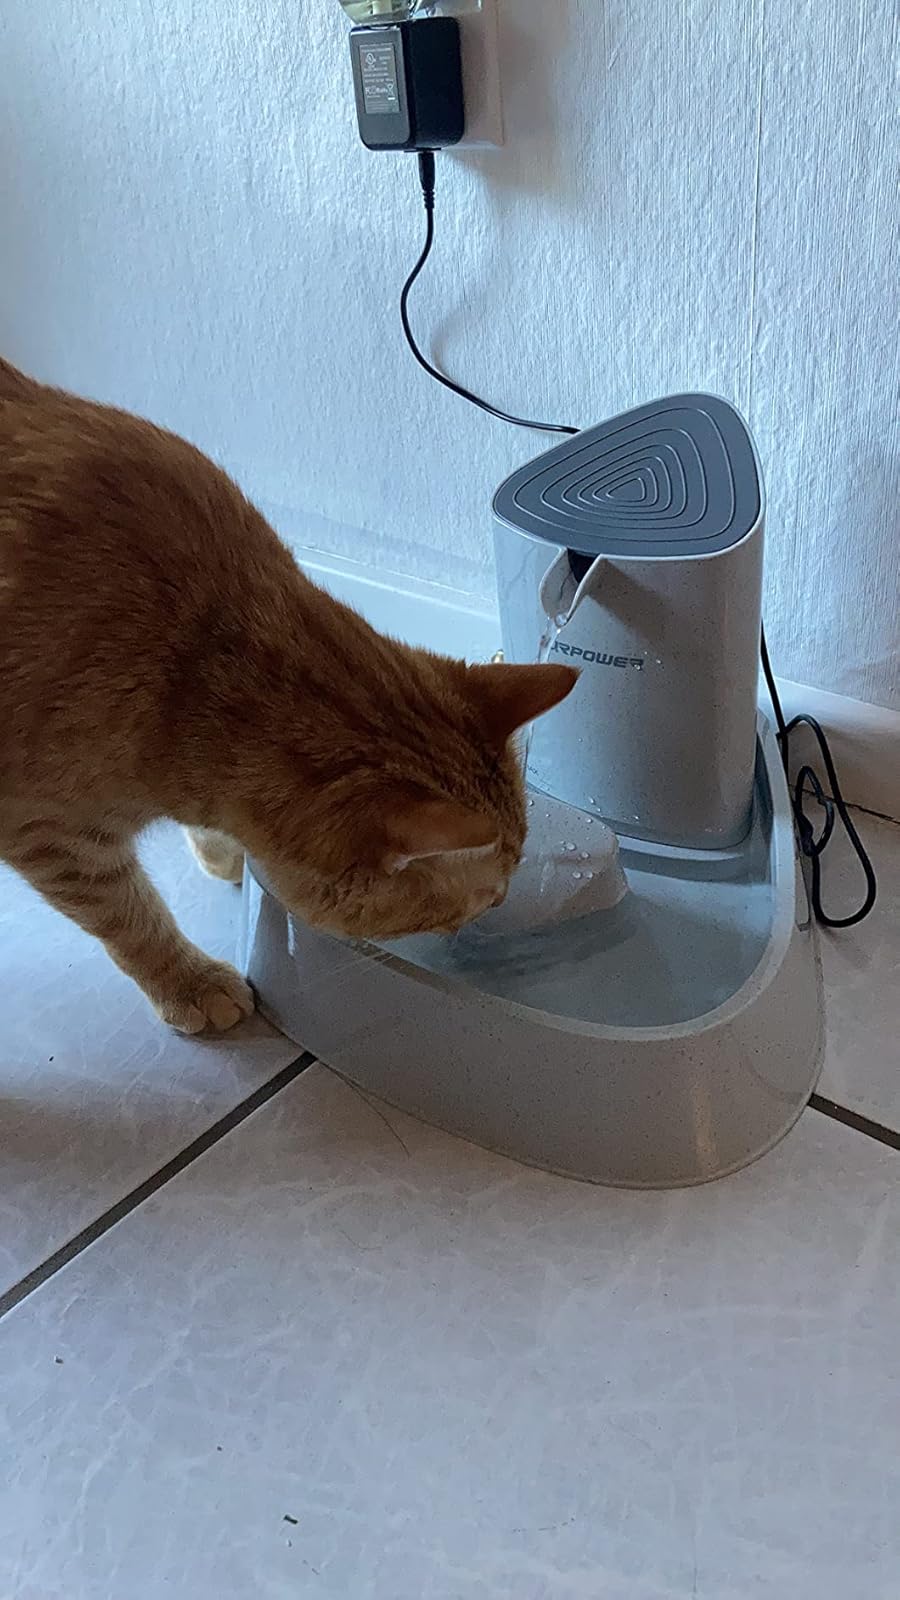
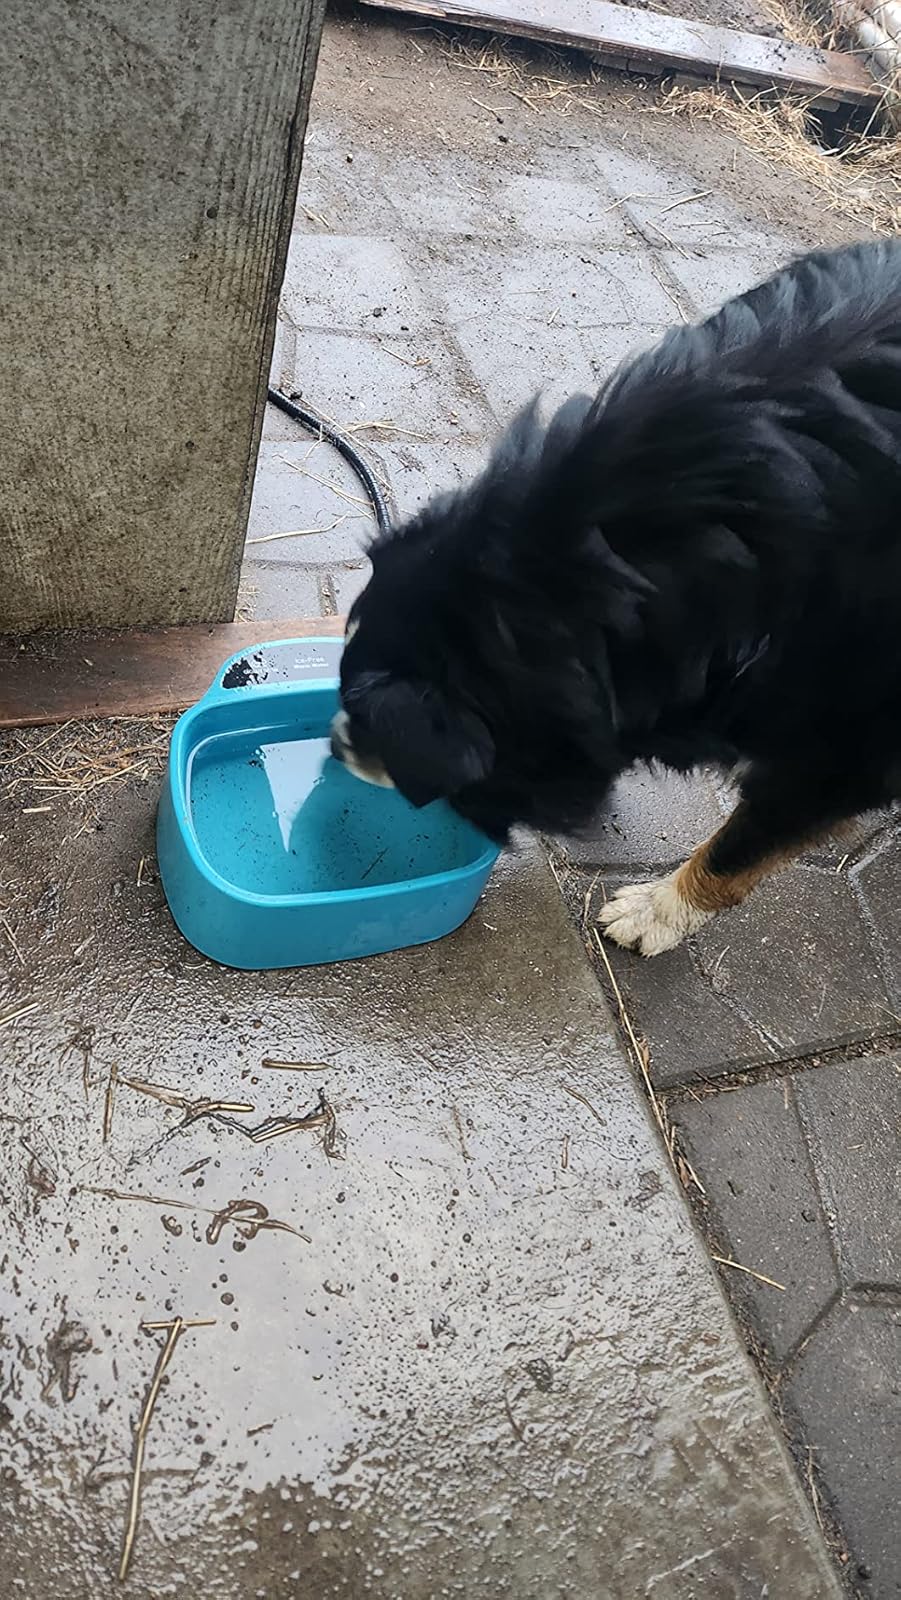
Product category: items_bowl
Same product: no